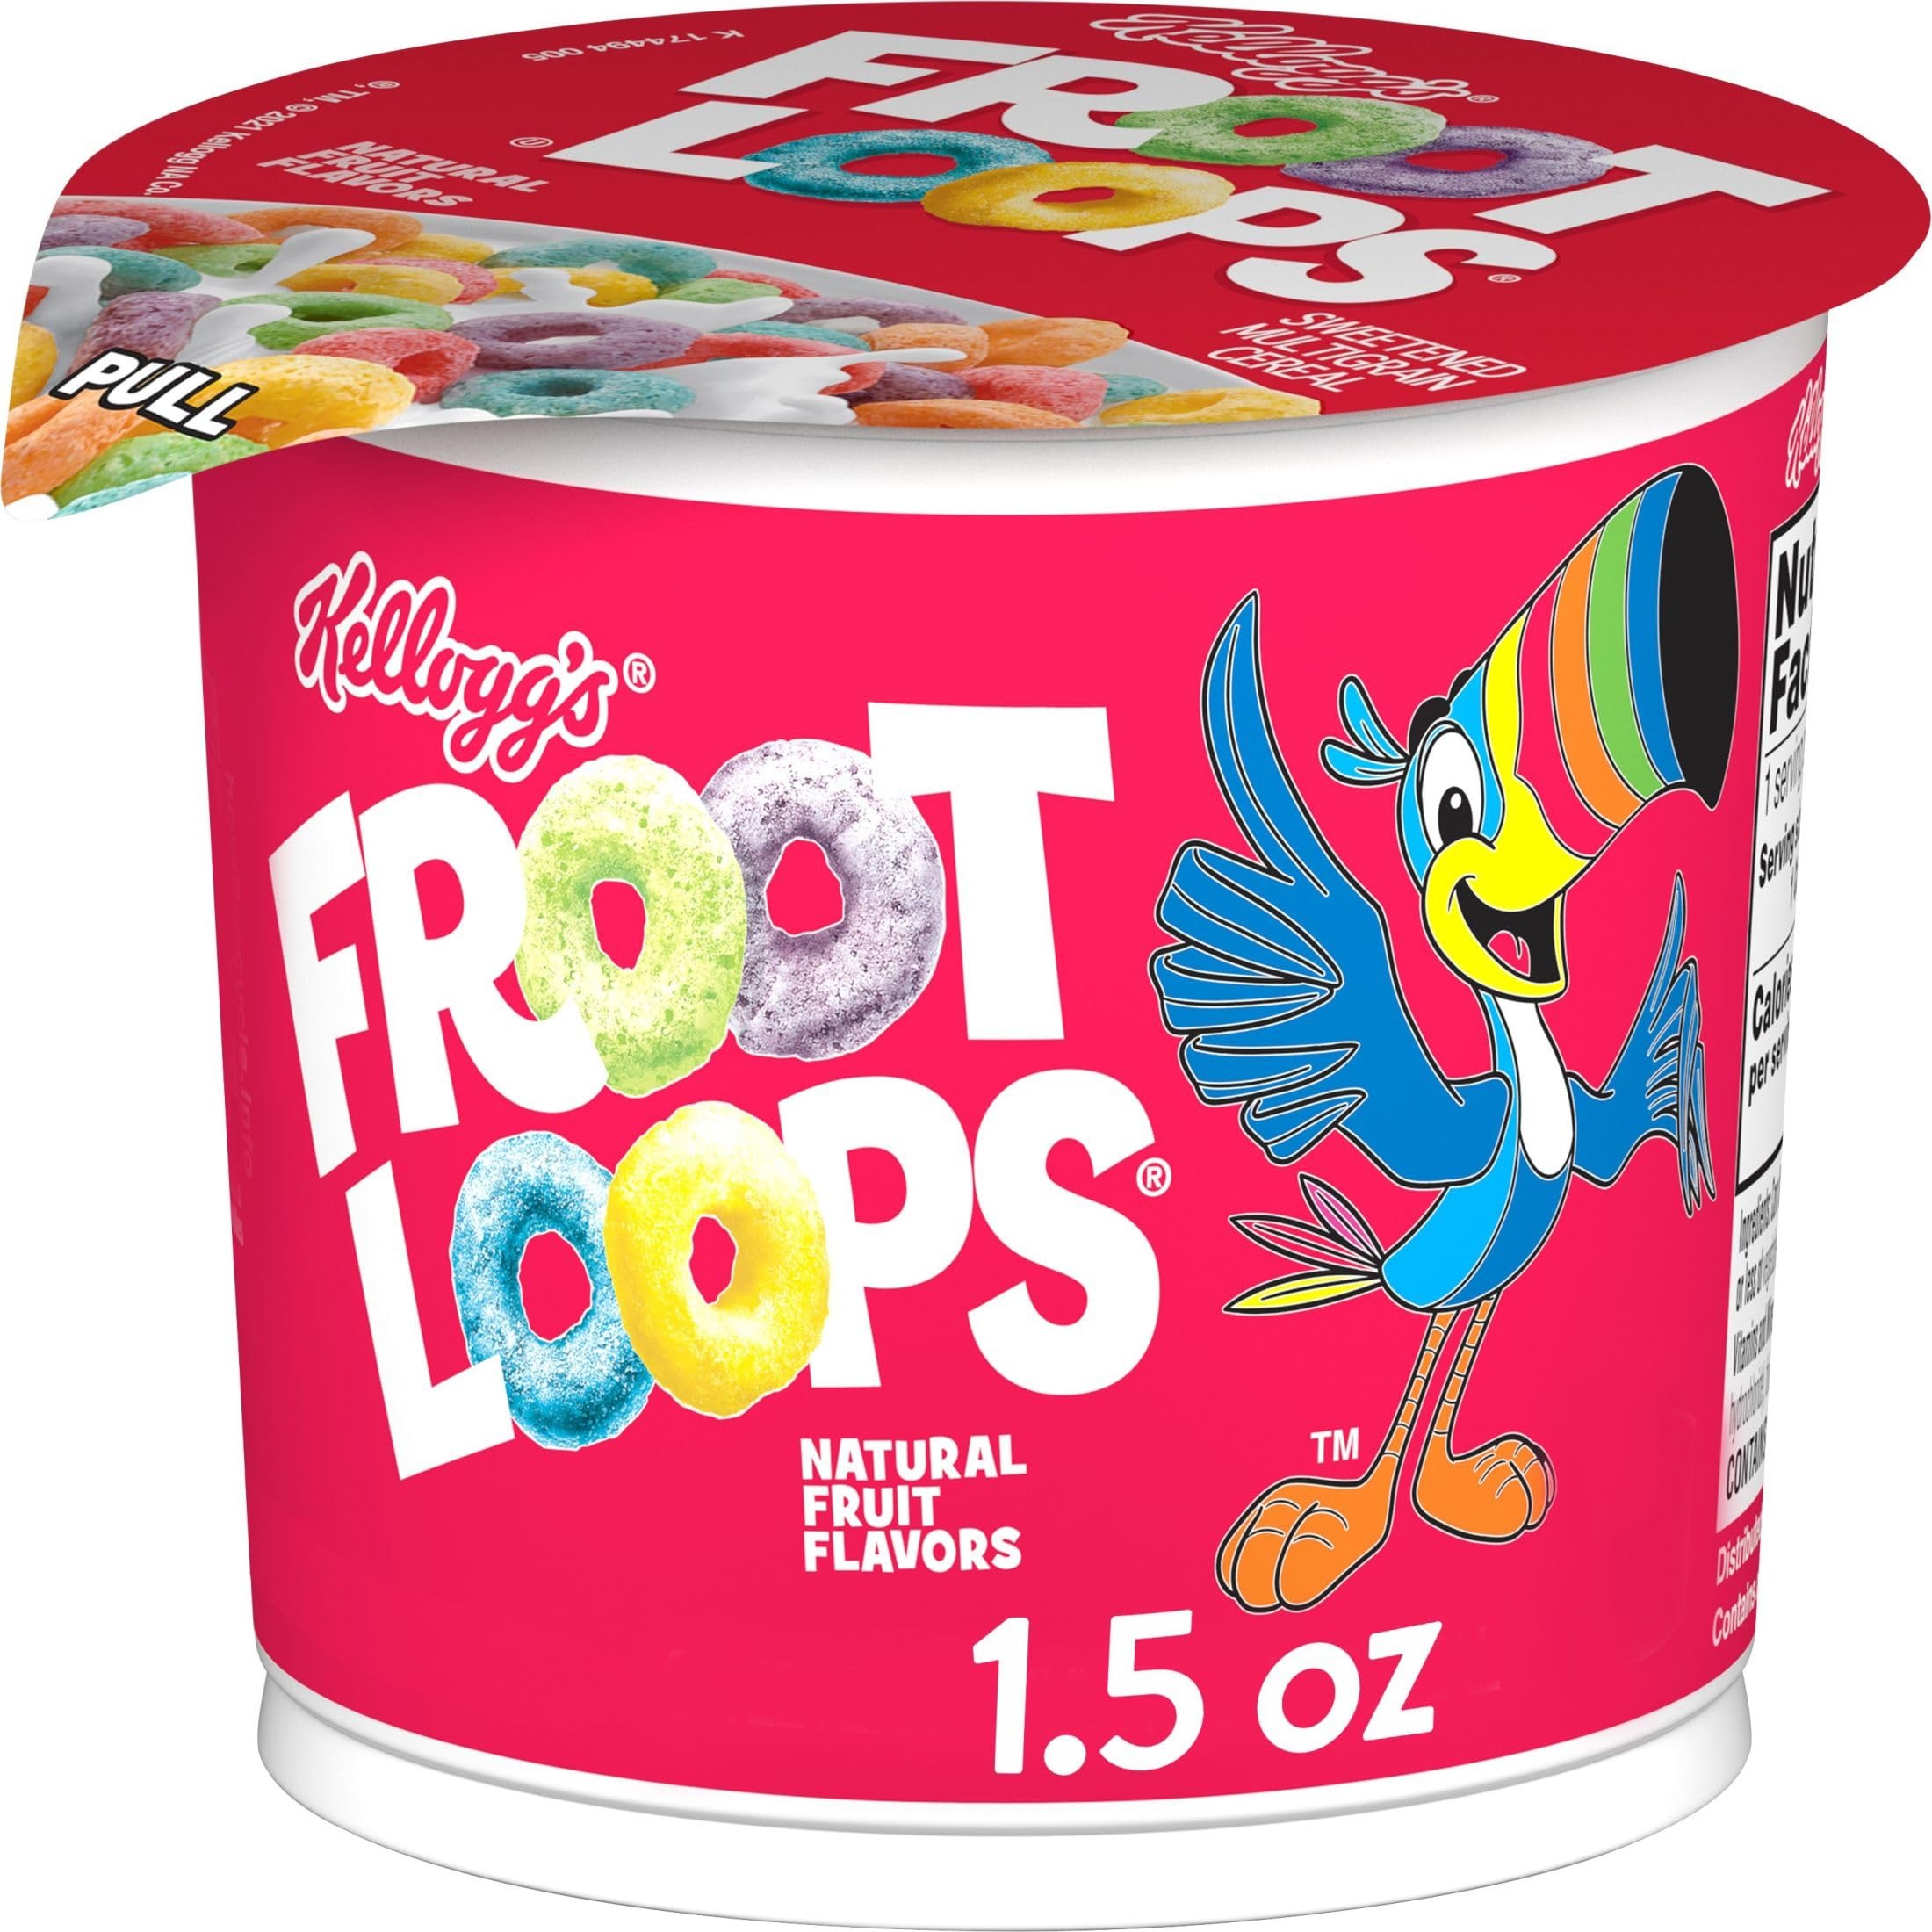
Item Name: Froot Loops Cold Breakfast Cereal Cup, Fruit Flavored, Breakfast Snacks with Vitamin C, Original, 1.5oz Cup (1 Cup)
Bullet Point: Great for Breakfast or a Snack
Value: 1.5
Unit: Ounce

Price: 1.19